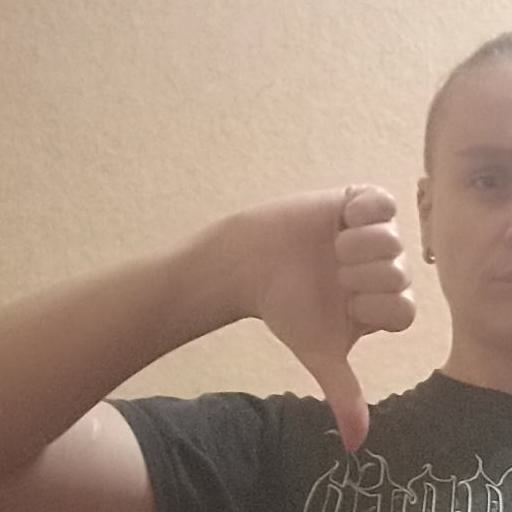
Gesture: dislike